Nemocnice Motol (Prague Metro)

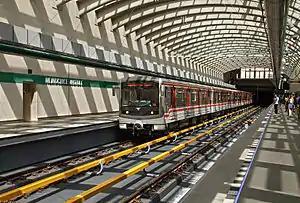

Nemocnice Motol is a Prague Metro station on Line A. The station was opened on 6 April 2015 as part of the extension from Dejvická and is the western terminus of this line. The station is located in Prague 5 and is named after the nearby Motol University Hospital.